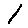
Label: 1